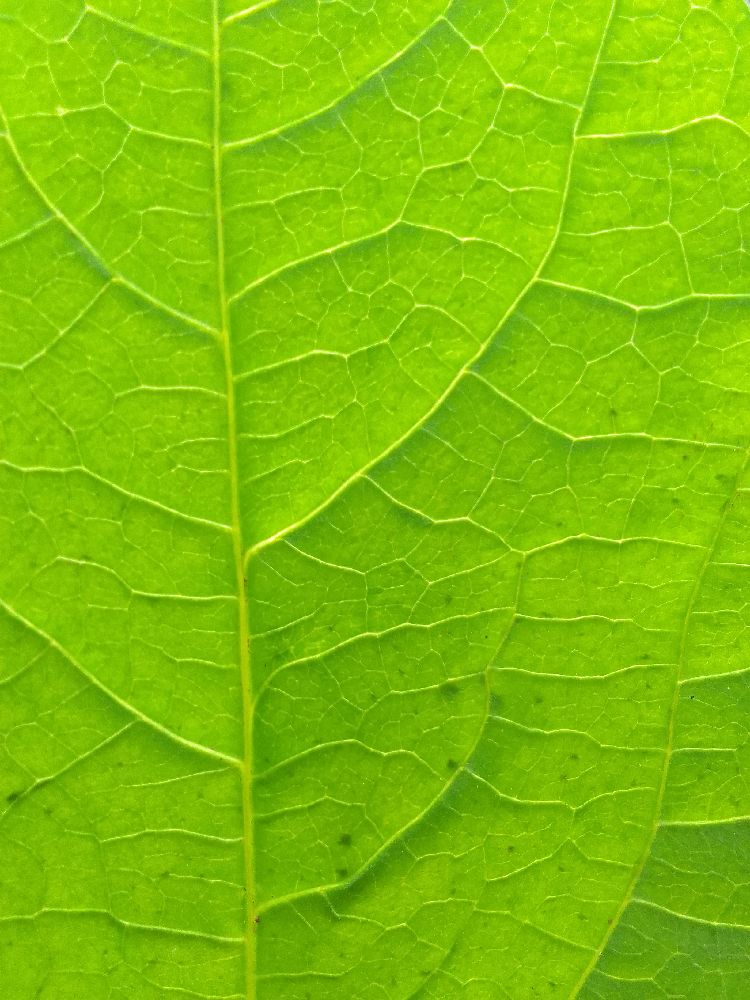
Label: healthy